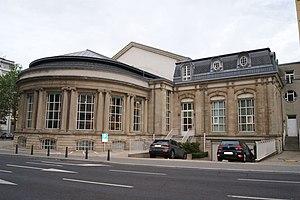
Centre de Relaxation Aquatique (Badeanstalt) dans le Ville de Luxembourg au Grand-Duché de Luxembourg